William Irwin Thompson

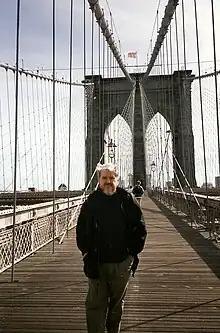
At the Brooklyn Bridge (1996)

William Irwin Thompson (July 16, 1938 – November 8, 2020) was an American social philosopher, cultural critic, and poet. He received the Oslo International Poetry Festival Award in 1986. He described his writing and speaking style as "mind-jazz on ancient texts". He was the founder of the Lindisfarne Association, which proposed the study and realization of a new planetary culture.